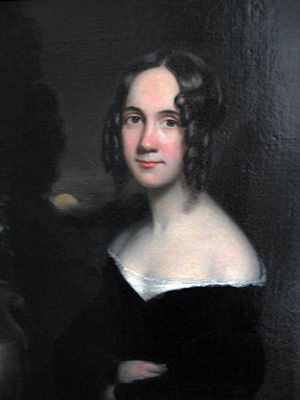
Sarah Josepha Hale
Hale (1831)
Sarah Josepha Buell Hale var en amerikansk forfatter og magasinredaktør. Hun er kendt for at skrive børnenes digt, Mary Had a Little Lamb. Hun redigerede Godey's Lady's Book for fyrre år. Hun har kæmpet for at få Thanksgiving ferien i USA.